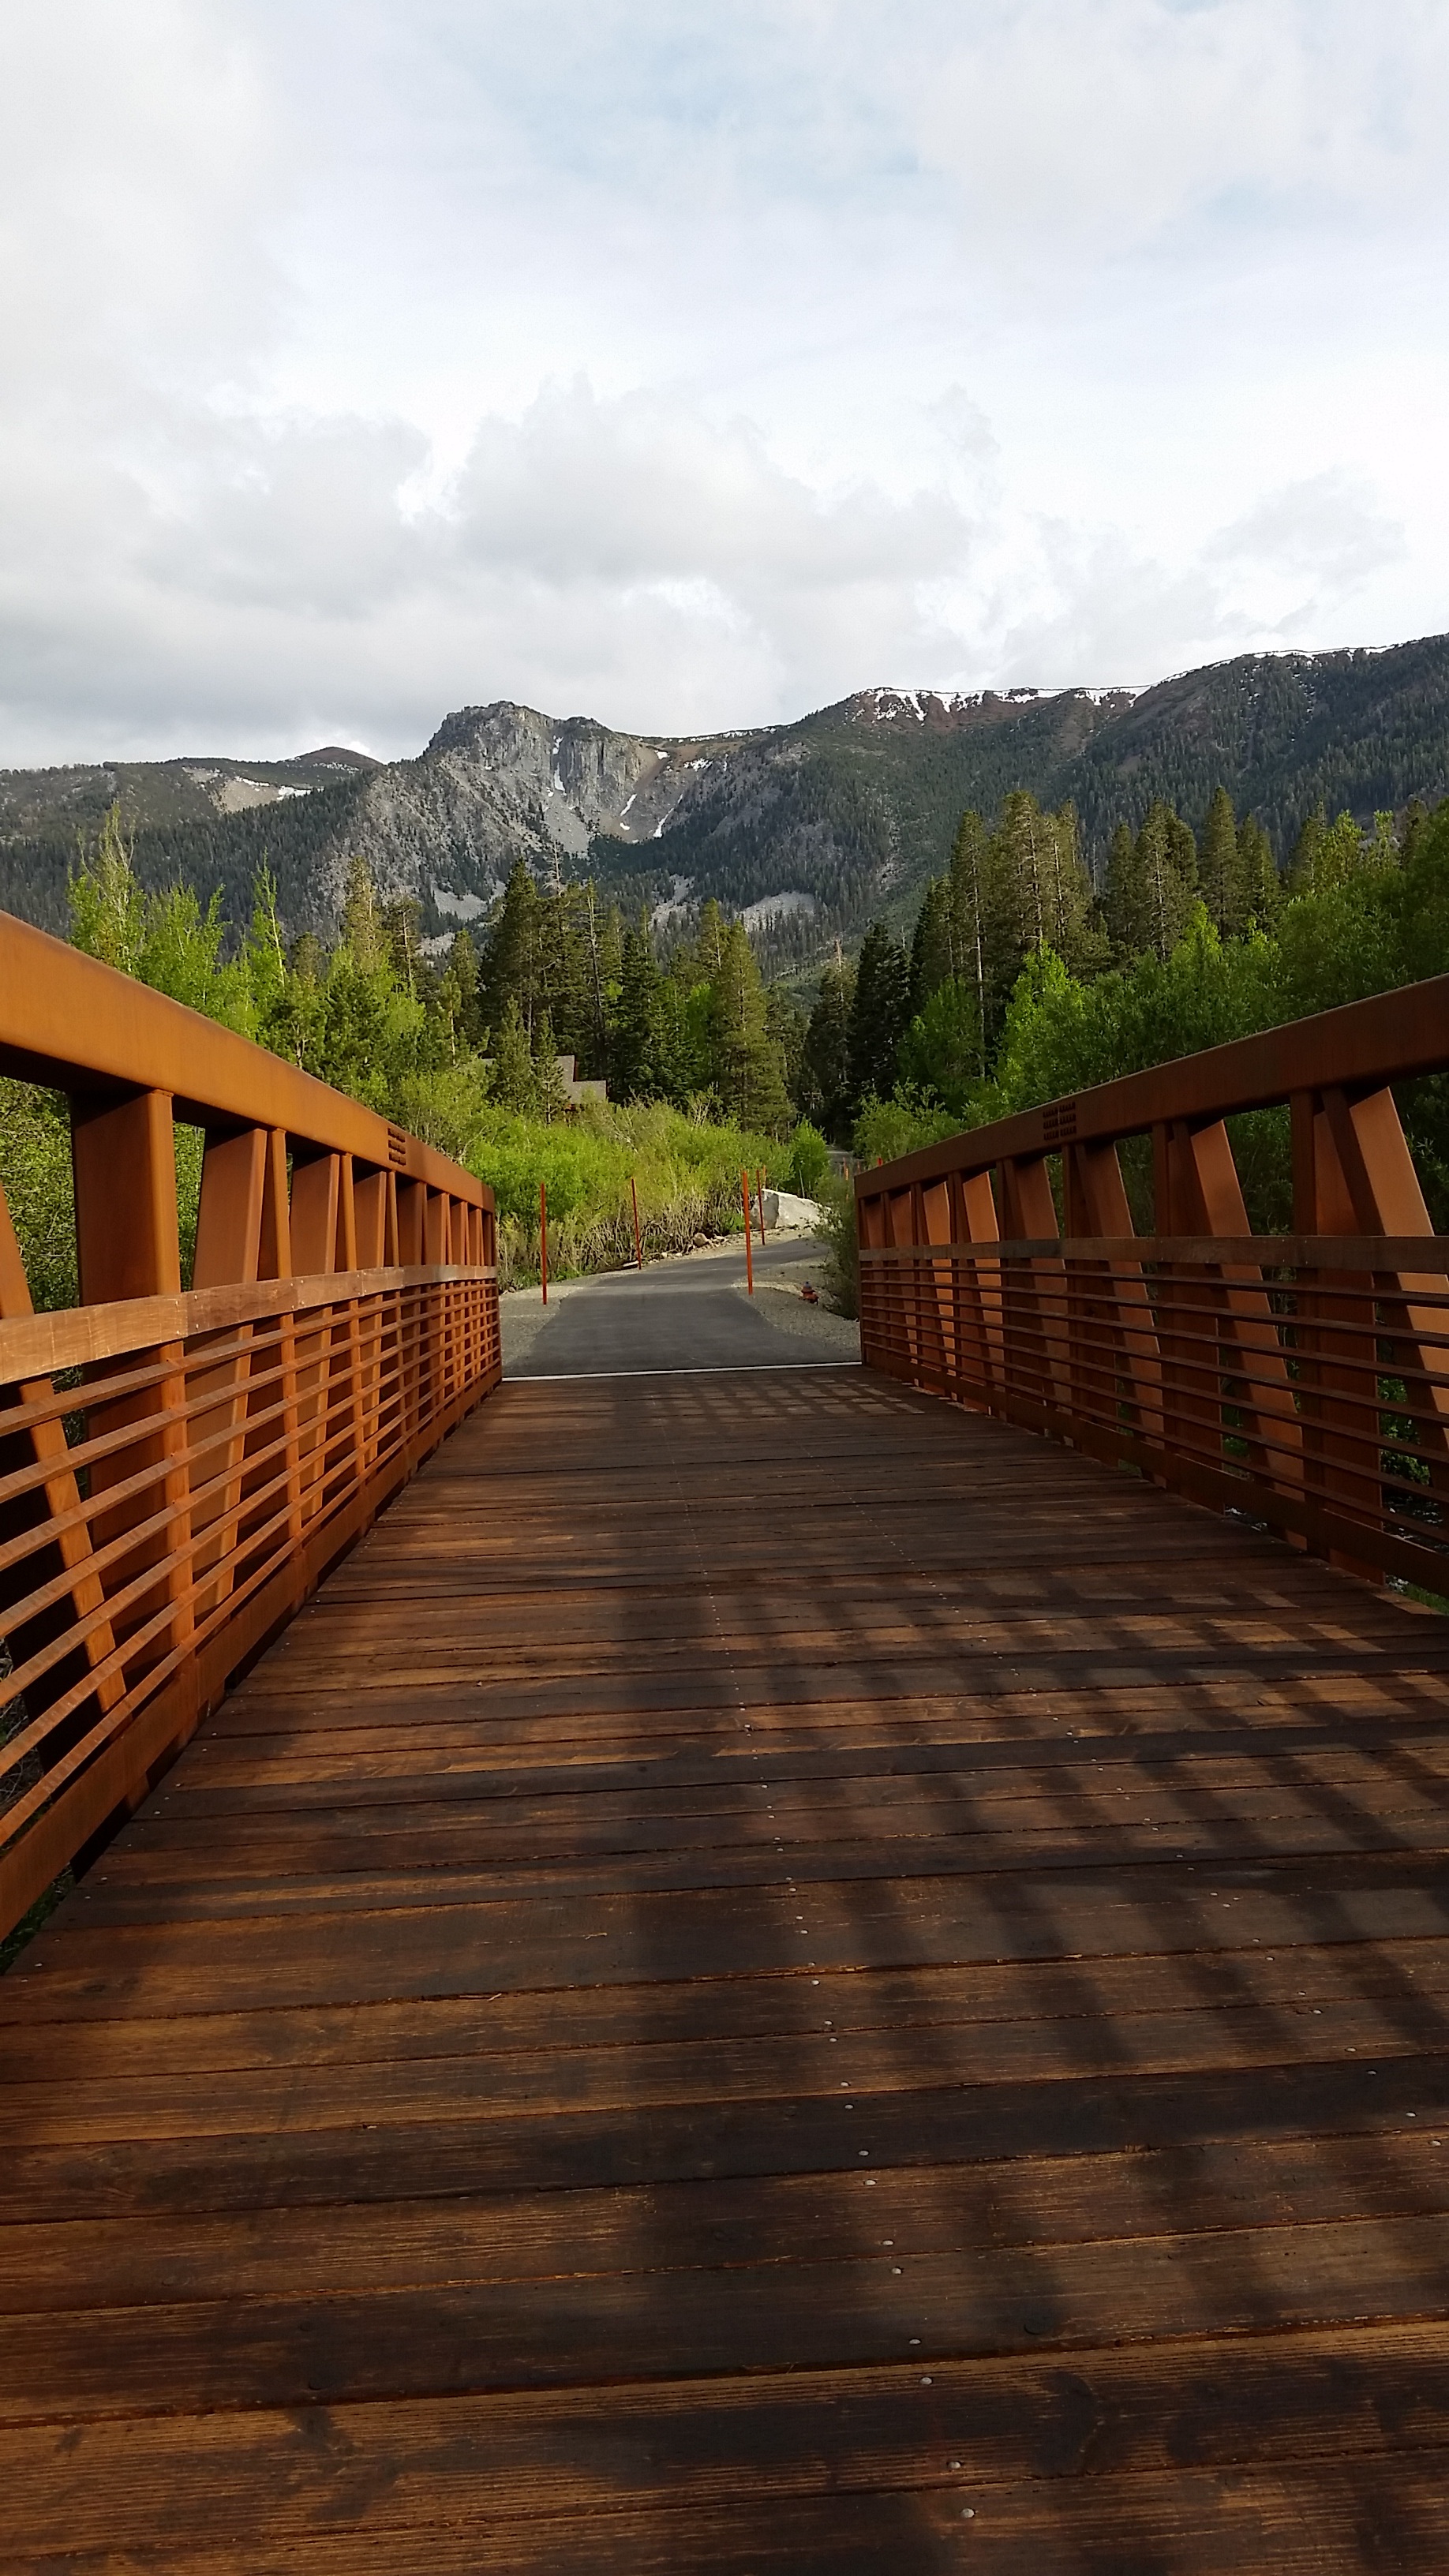
nature, wood, bridge, walkway, mountains, estate, wooden bridge